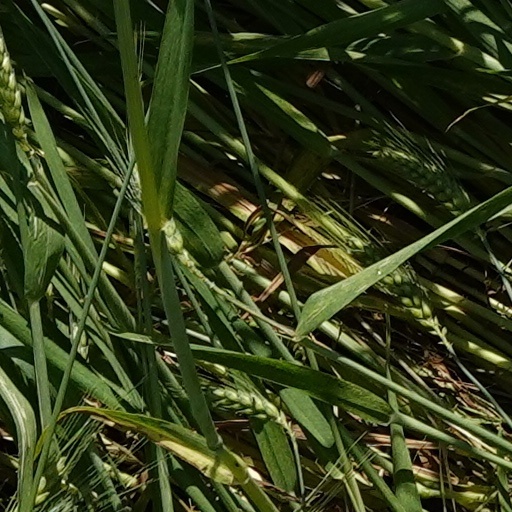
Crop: wheat